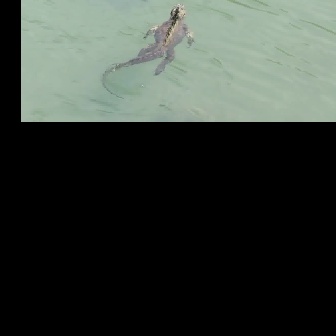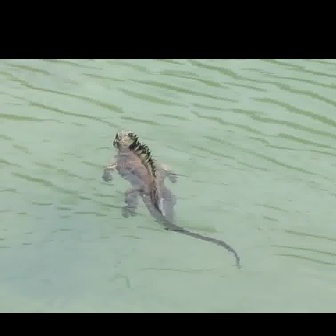
  Please identify the target specified by the bounding box [99,3,195,98] in the first image and locate it in the second image. Return the coordinates in [x_min,y_min,x_max,y_max] format.
Answer: [100,127,243,270]